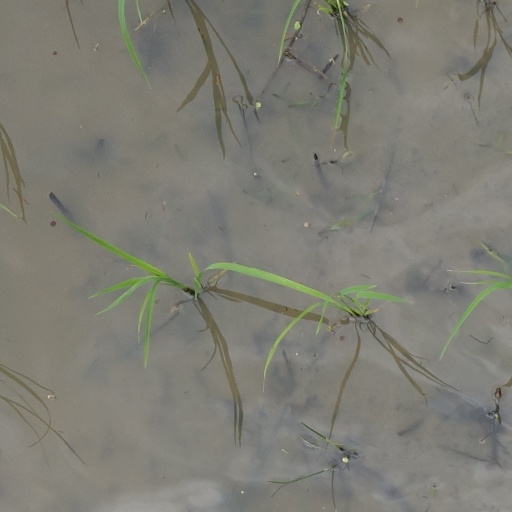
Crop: rice